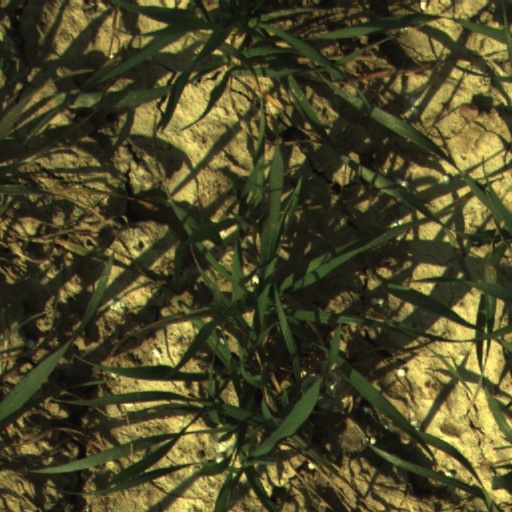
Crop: wheat